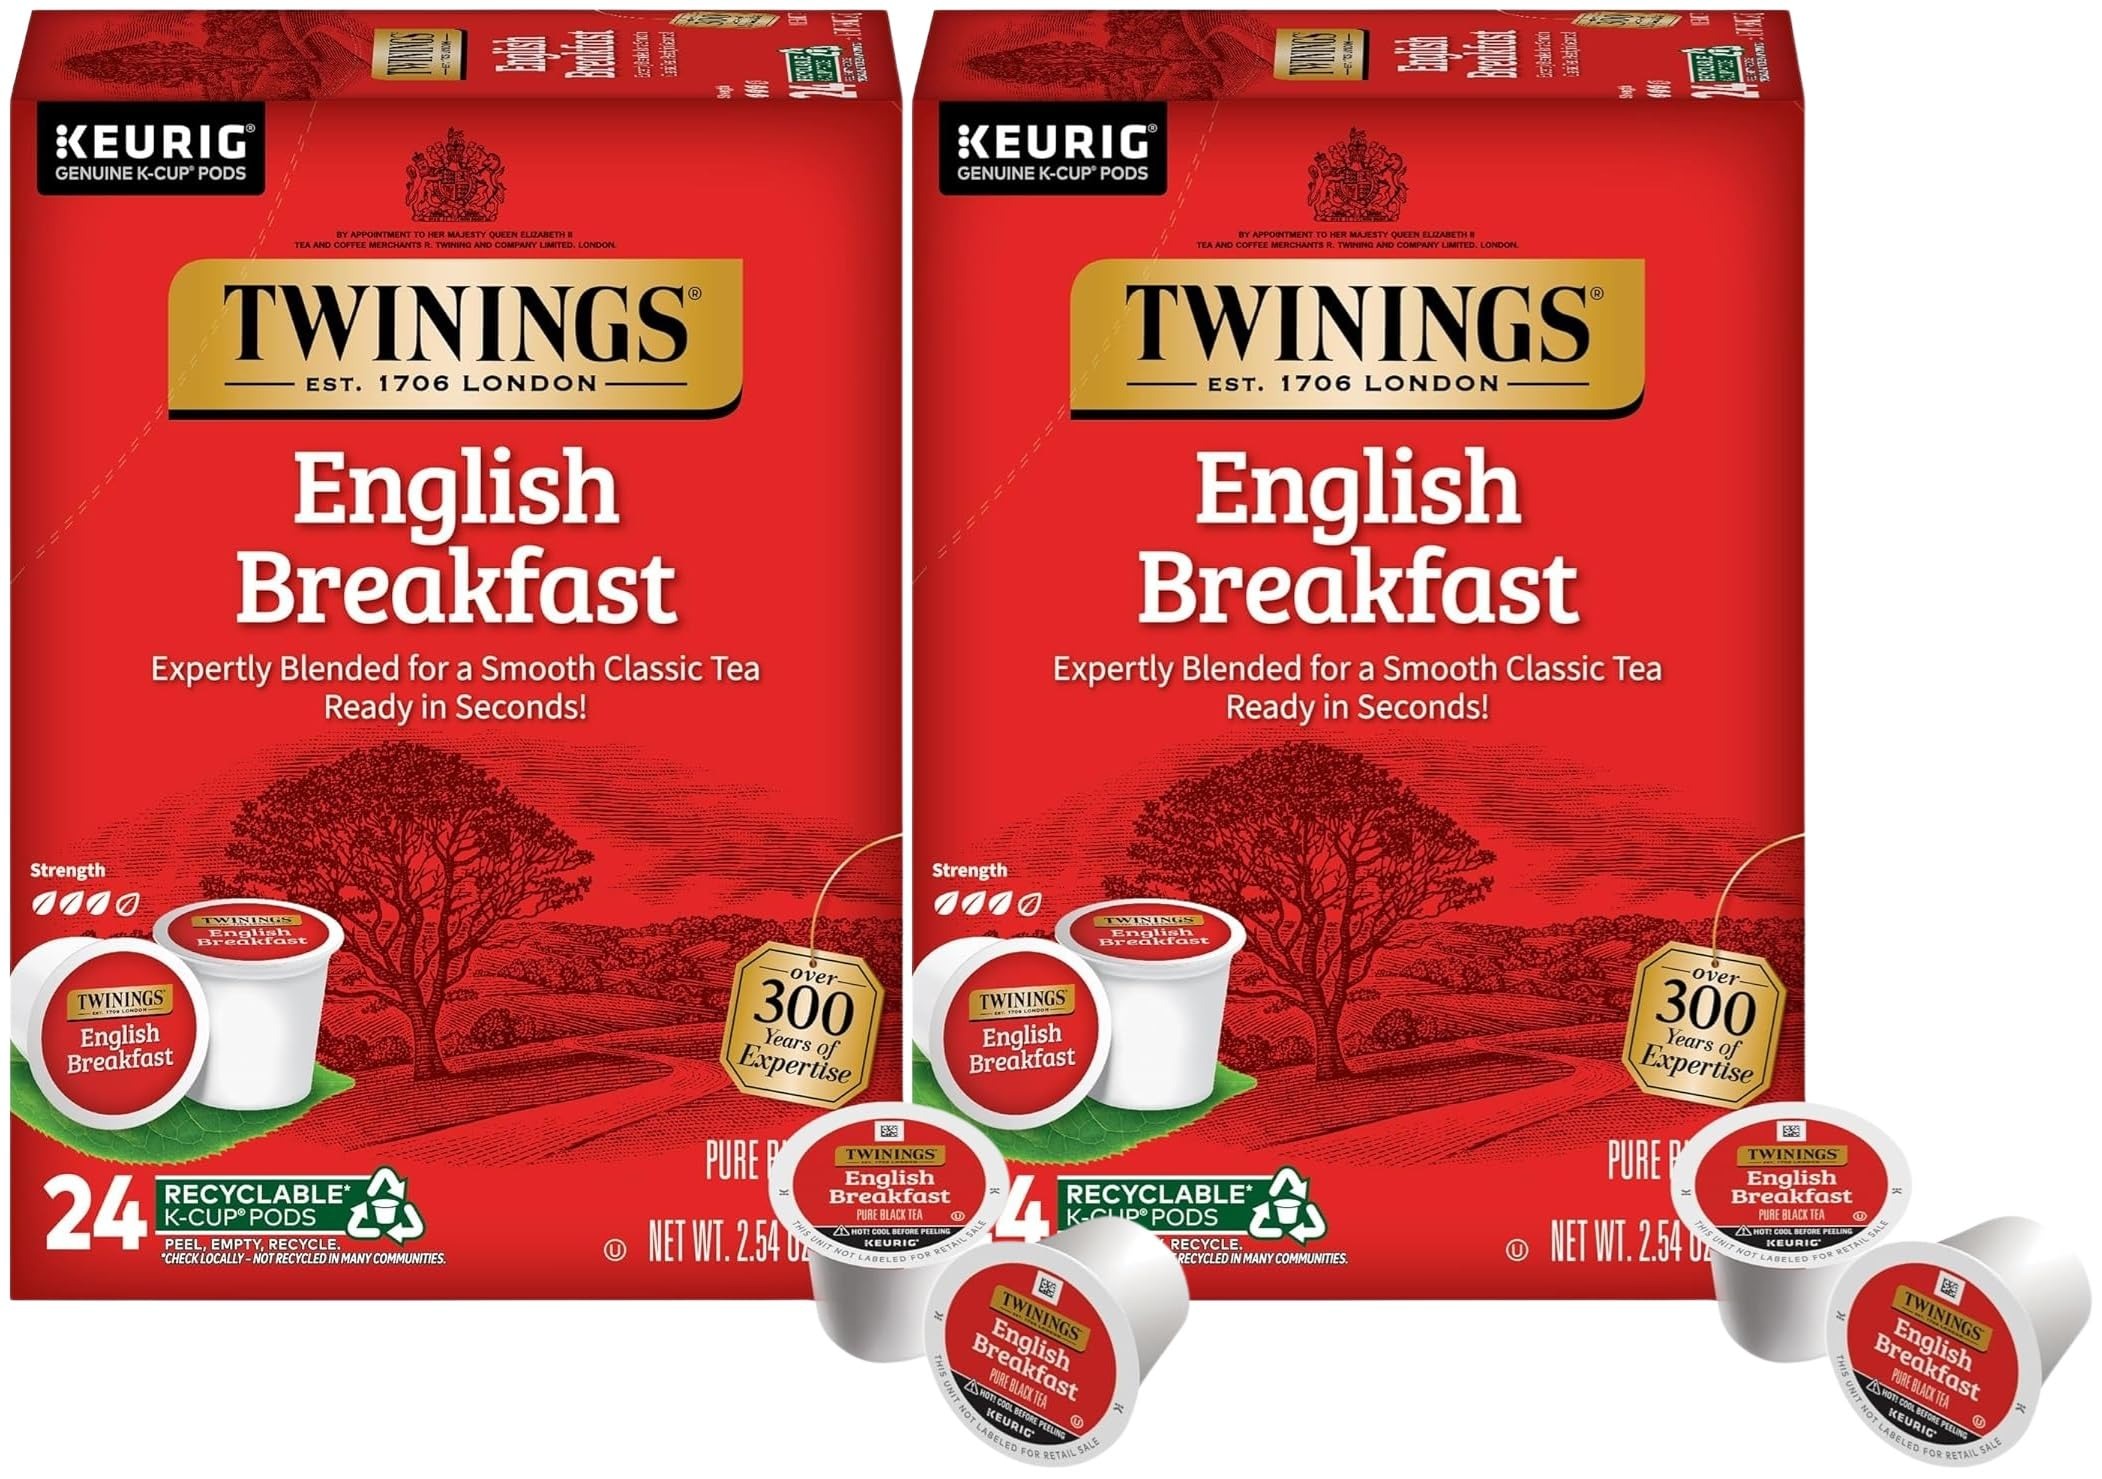
Item Name: Twinings English Breakfast Tea Single Serve K-Cup Pods for Keurig, Caffeinated, Smooth, Flavourful, Robust Black Tea, 24 Count (Pack of 2)
Bullet Point 1: ENGLISH BREAKFAST TEA K-CUP PODS: Two boxes of 24 Twinings English Breakfast Tea Pods; Our most popular black tea for a refreshing recharge any time of day; Caffeinated
Bullet Point 2: DRINK IN LIFE: With a signature blend of tradition and innovation; Twinings encourages tea lovers to Drink In Life by taking small steps towards feeling good and living well; one sip at a time
Bullet Point 3: WELLBEING AT THE HEART OF EVERY CUP OF TWININGS: By ethically sourcing quality ingredients and keeping the environment front of mind in everything we do, we believe Twinings can be a force for positive change around the world
Bullet Point 4: SOURCED WITH CARE: Our responsible sourcing program; which aims to improve the lives of communities from which we source through improving access to water and sanitation; empowering women and enhancing incomes and resilience
Bullet Point 5: BREW A SPLENDID CUP WITH K-CUP PODS: Using a Keurig or other single-serve brewer; For hot tea; select the 6 oz or 8 oz brew button for optimal flavour; For Iced Tea brew over a tumbler of ice using the 8 oz option
Product Description: English Breakfast is our most popular tea. To create this well-balanced blend, we carefully select the finest teas from four different regions, each with its own unique characteristics. Tea from Kenya and Malawi provide the briskness while Assam gives full-body and flavour. The robustness from these regions is complemented by the softer and more subtle teas from China and Indonesia. The combination of these varieties yields a complex, full-bodied, lively cup of tea that is perfect any time of day.<br><br>Our black teas offer distinctive, full-bodied tastes and inviting aromas that are instantly comforting. Whether you prefer them pure or with a hint of fresh flavor, these teas are perfectly balanced for waking up, winding down and all the in-between moods and moments of your day. From traditional blends you love to new flavors you’ll crave, our black teas are your bold way to play favorites.
Value: 48.0
Unit: Count

Price: 19.69